Ron Vlaar

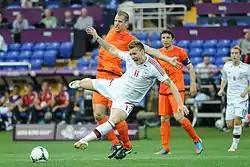
Vlaar tackling Denmark's Nicklas Bendtner at the UEFA Euro 2012.

Since his comeback for Feyenoord, he became a first-choice regular in the club team and his appearances for Feyenoord were noticed by the national team coach Bert van Marwijk, who officially stated to be following him in the run-up to the IFA World Cup in South Africa. However, not yet calling Vlaar to the national team, due to the severity of his previous injuries, allowing him to gradually come to full fitness and preventing overuse of muscles since Vlaar only came back to first team football in the summer of 2009. However, van Marwijk stated he would seriously consider calling Vlaar up in the second half of the season. In February 2010, van Marwijk was called up the player for the first time in almost five years. He made his first appearance in five years, coming on as a second-half substitute, in a 2–1 win against USA on 3 March 2010. Two months later, Vlaar was included in the preliminary squad for the 2010 FIFA World Cup in South Africa. However, he suffered a leg injury while training. Shortly after, Vlaar said he remain optimistic to make it to the squad. However, on 27 May 2010, Netherlands manager Bert van Marwijk announced that Vlaar would not be part of the final squad of 23 participating in the competition.